George Amos Poole, I

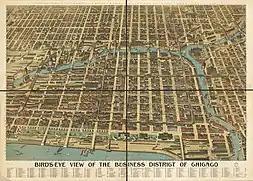

For a long time the work of the firm was limited to printing for transportation organizations, with a support that included for all intents and purposes nearly every railroad in the nation. The concern had the refinement of being the largest one in the United States solely occupied with transportation printing, yet in later years the business was extended until it appreciated an enormous commercial support too. George Amos Poole was constantly intrigued with the welfare of the printing business, just as in the notoriety and achievement of his own business. In 1887, together with Andrew McNally, J. M. W. Jones, D. R. Cameron, and C. A. Knight, well-known Chicago printers at that time, he addressed to a call to the printers of the whole United States to assemble in Chicago as they considered the conditions around then ripe for the development of a national printers' association. This gathering was held, and in it the United Typothetae of America had its origin.